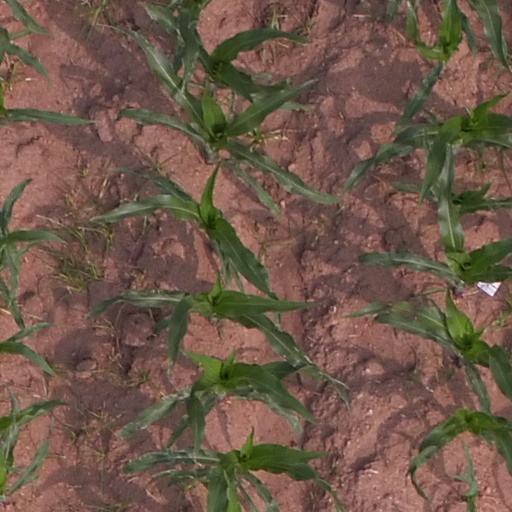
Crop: maize; corn